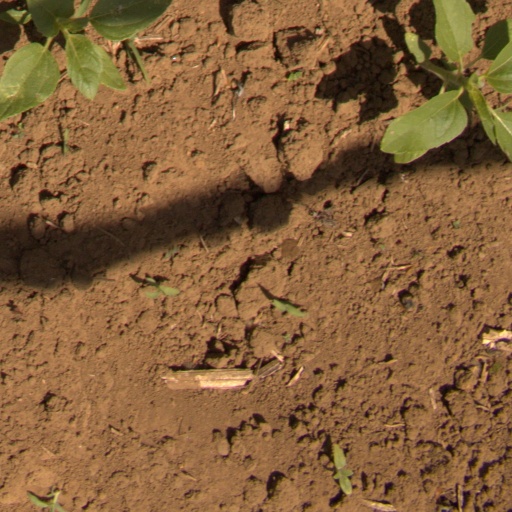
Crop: Jerusalem artichoke